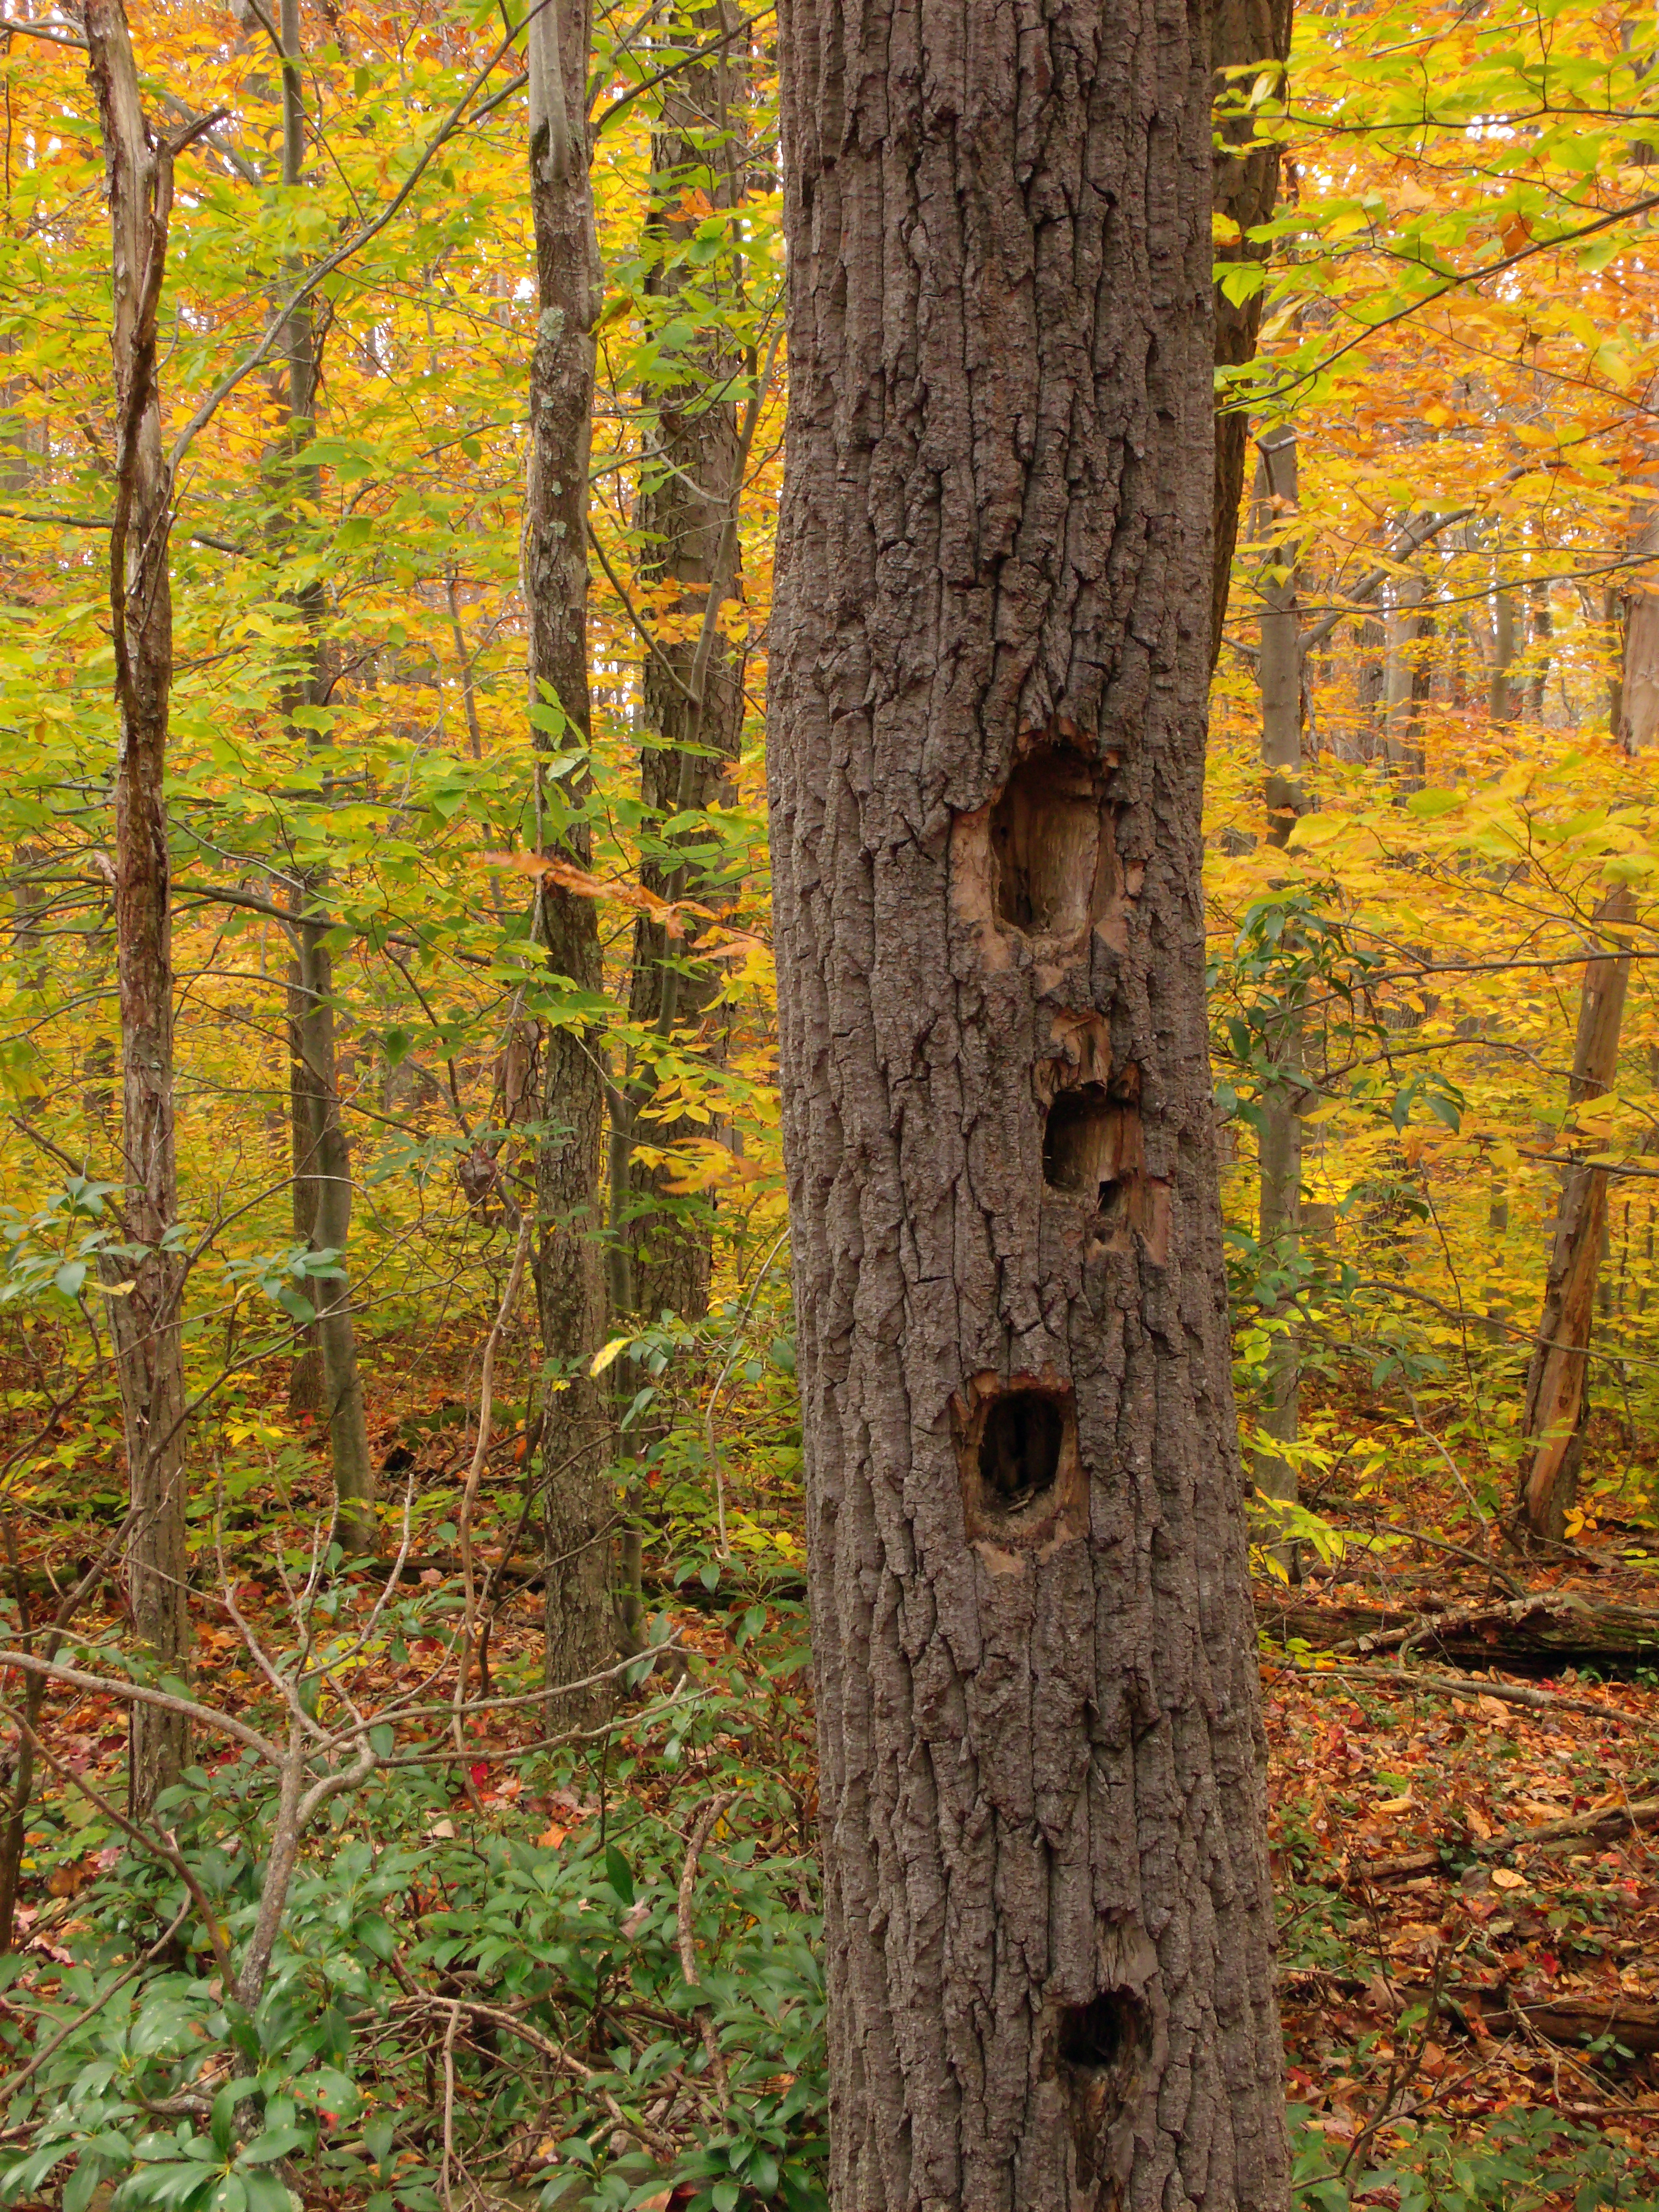
tree, nature, forest, branch, plant, hiking, trail, sunlight, leaf, trunk, autumn, season, trees, creativecommons, spruce, poconos, deciduous, pennsylvania, lackawannacounty, lackawannastateforest, pinchotstateforest, spruceswampnaturalarea, grove, woodland, habitat, larch, ecosystem, flowering plant, biome, woodpeckerholes, natural environment, plant stem, woody plant, temperate broadleaf and mixed forest, temperate coniferous forest, land plant